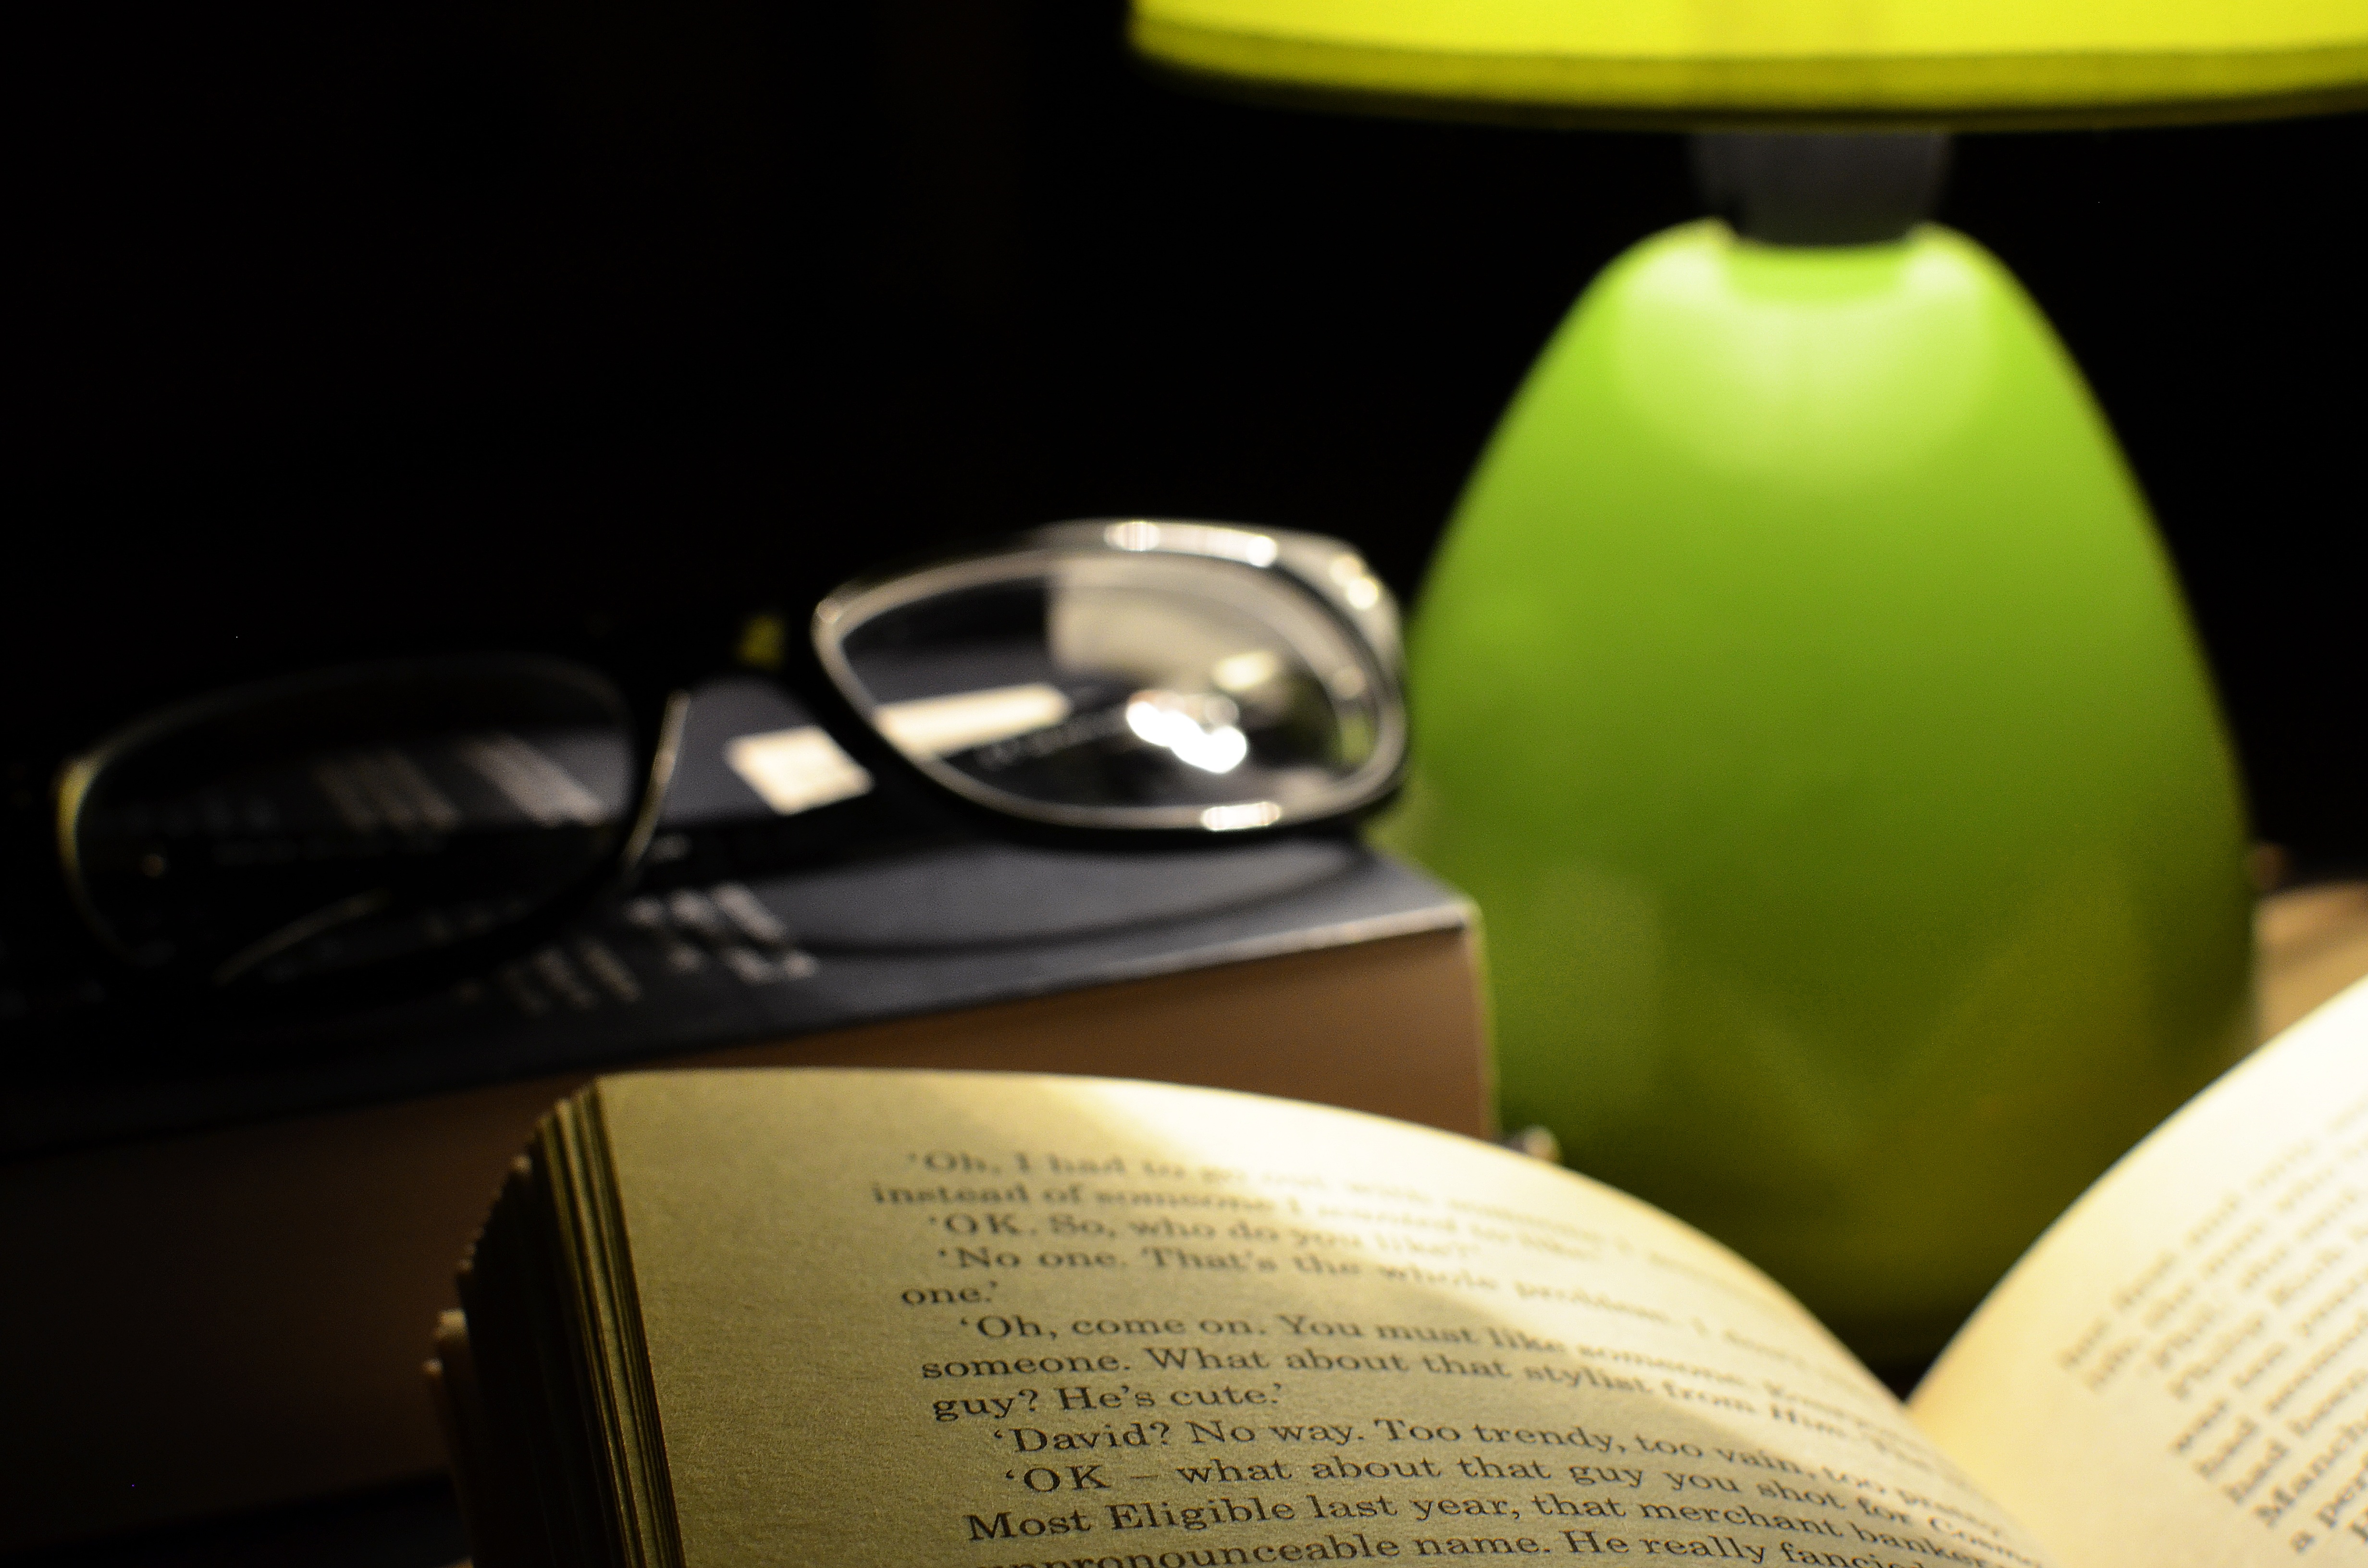
book, light, reading, green, color, lamp, yellow, candle, lighting, spectacles, close up, glasses, studying, shape, macro photography, knowledge, reading book